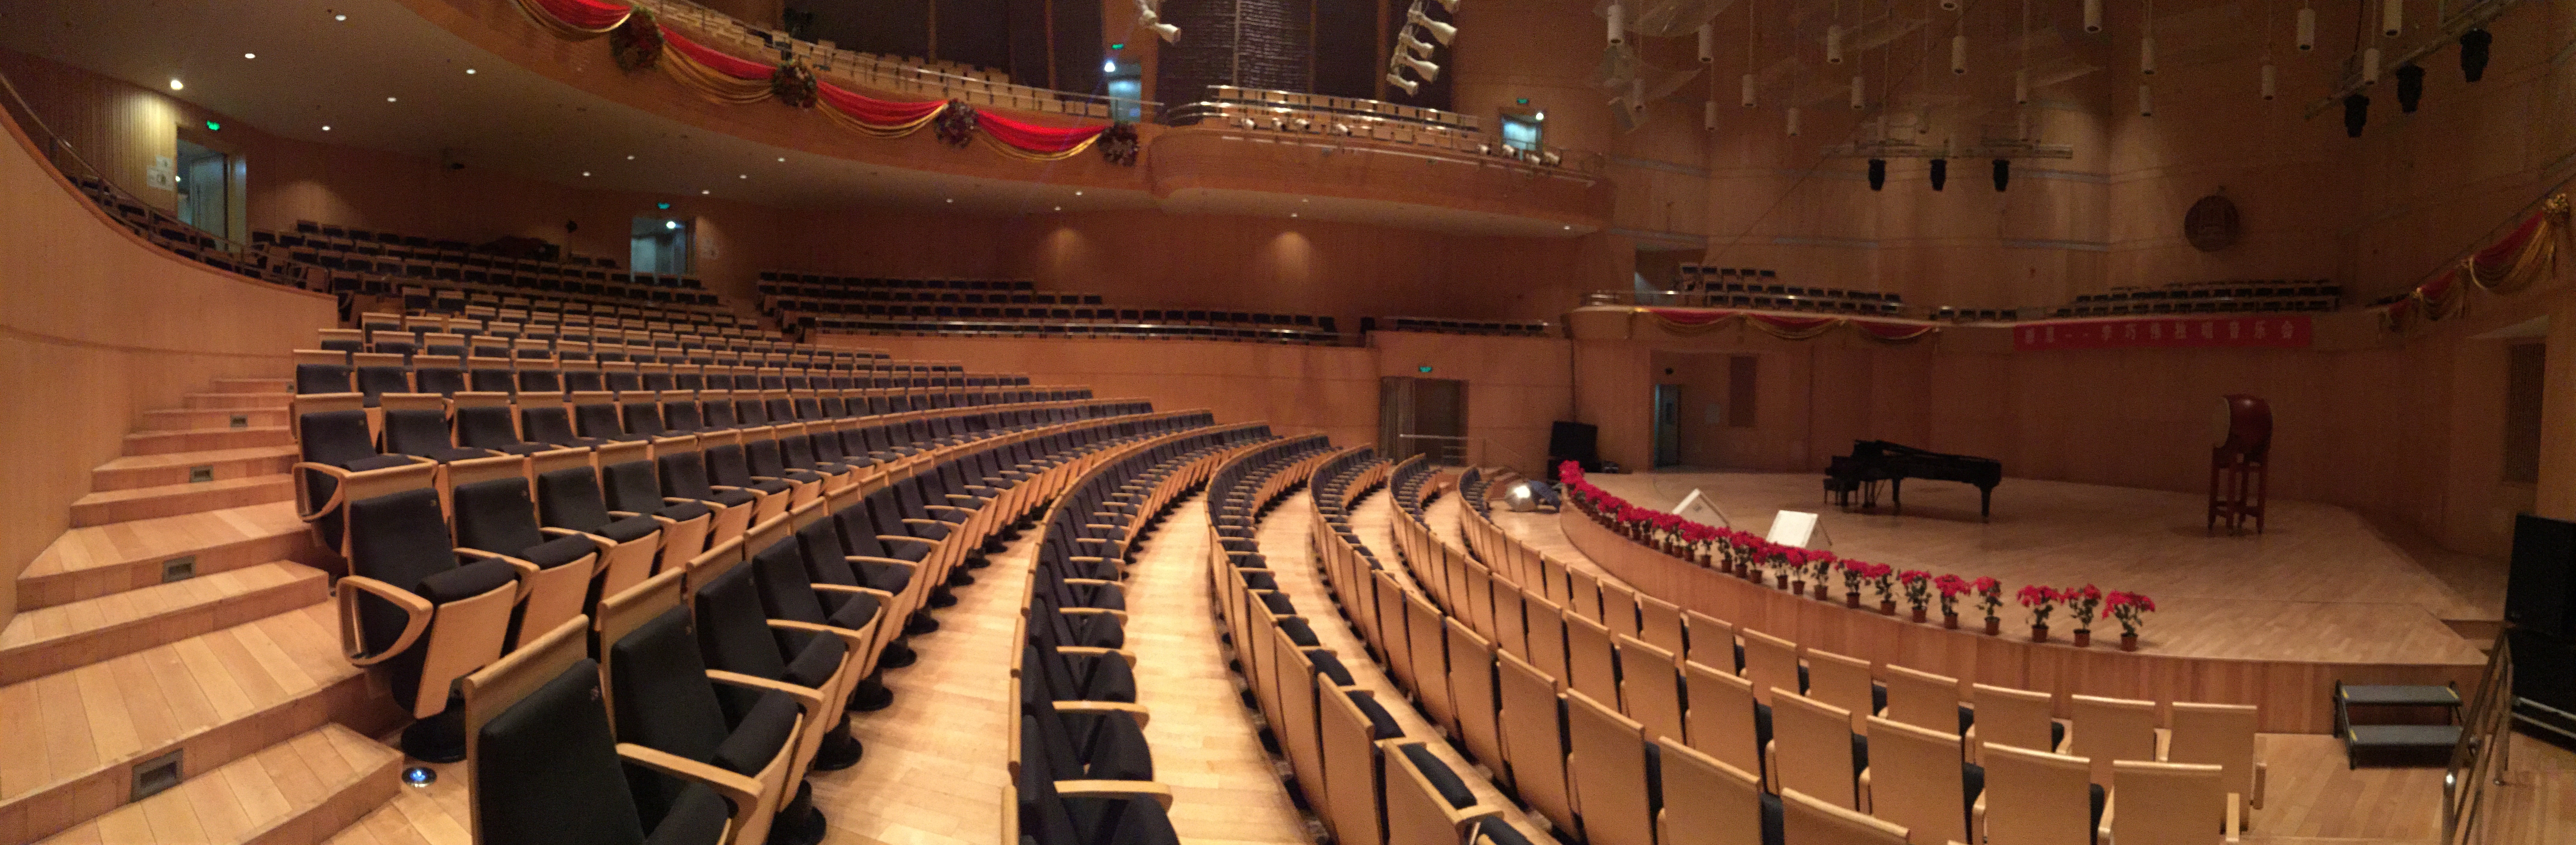
auditorium, piano, concert hall, theatre, stage, steinway, performing arts